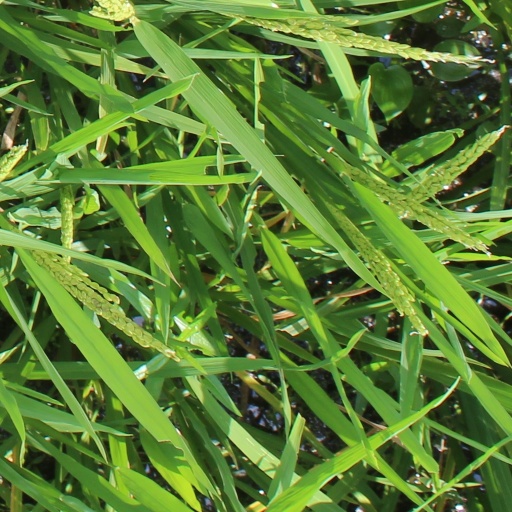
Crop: rice